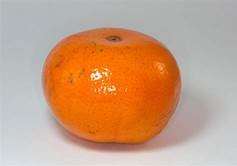
Label: mandarine